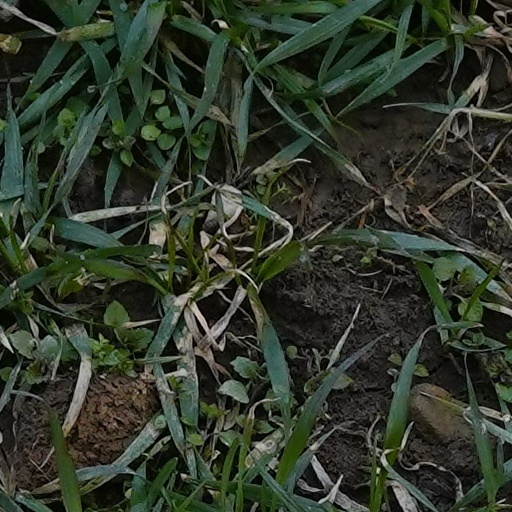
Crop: wheat